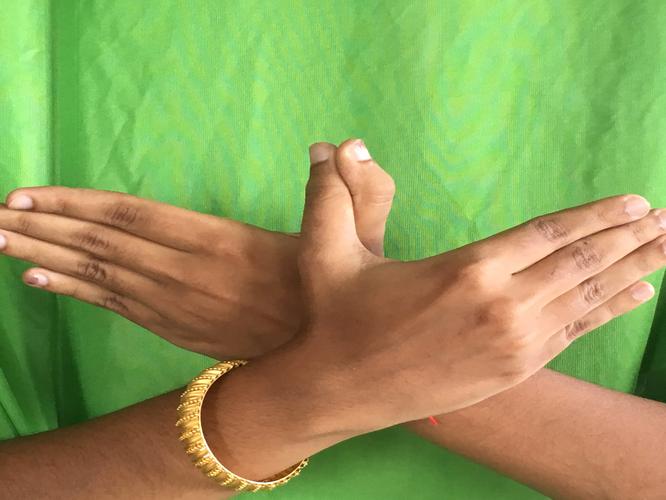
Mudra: Garuda
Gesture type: double_hand